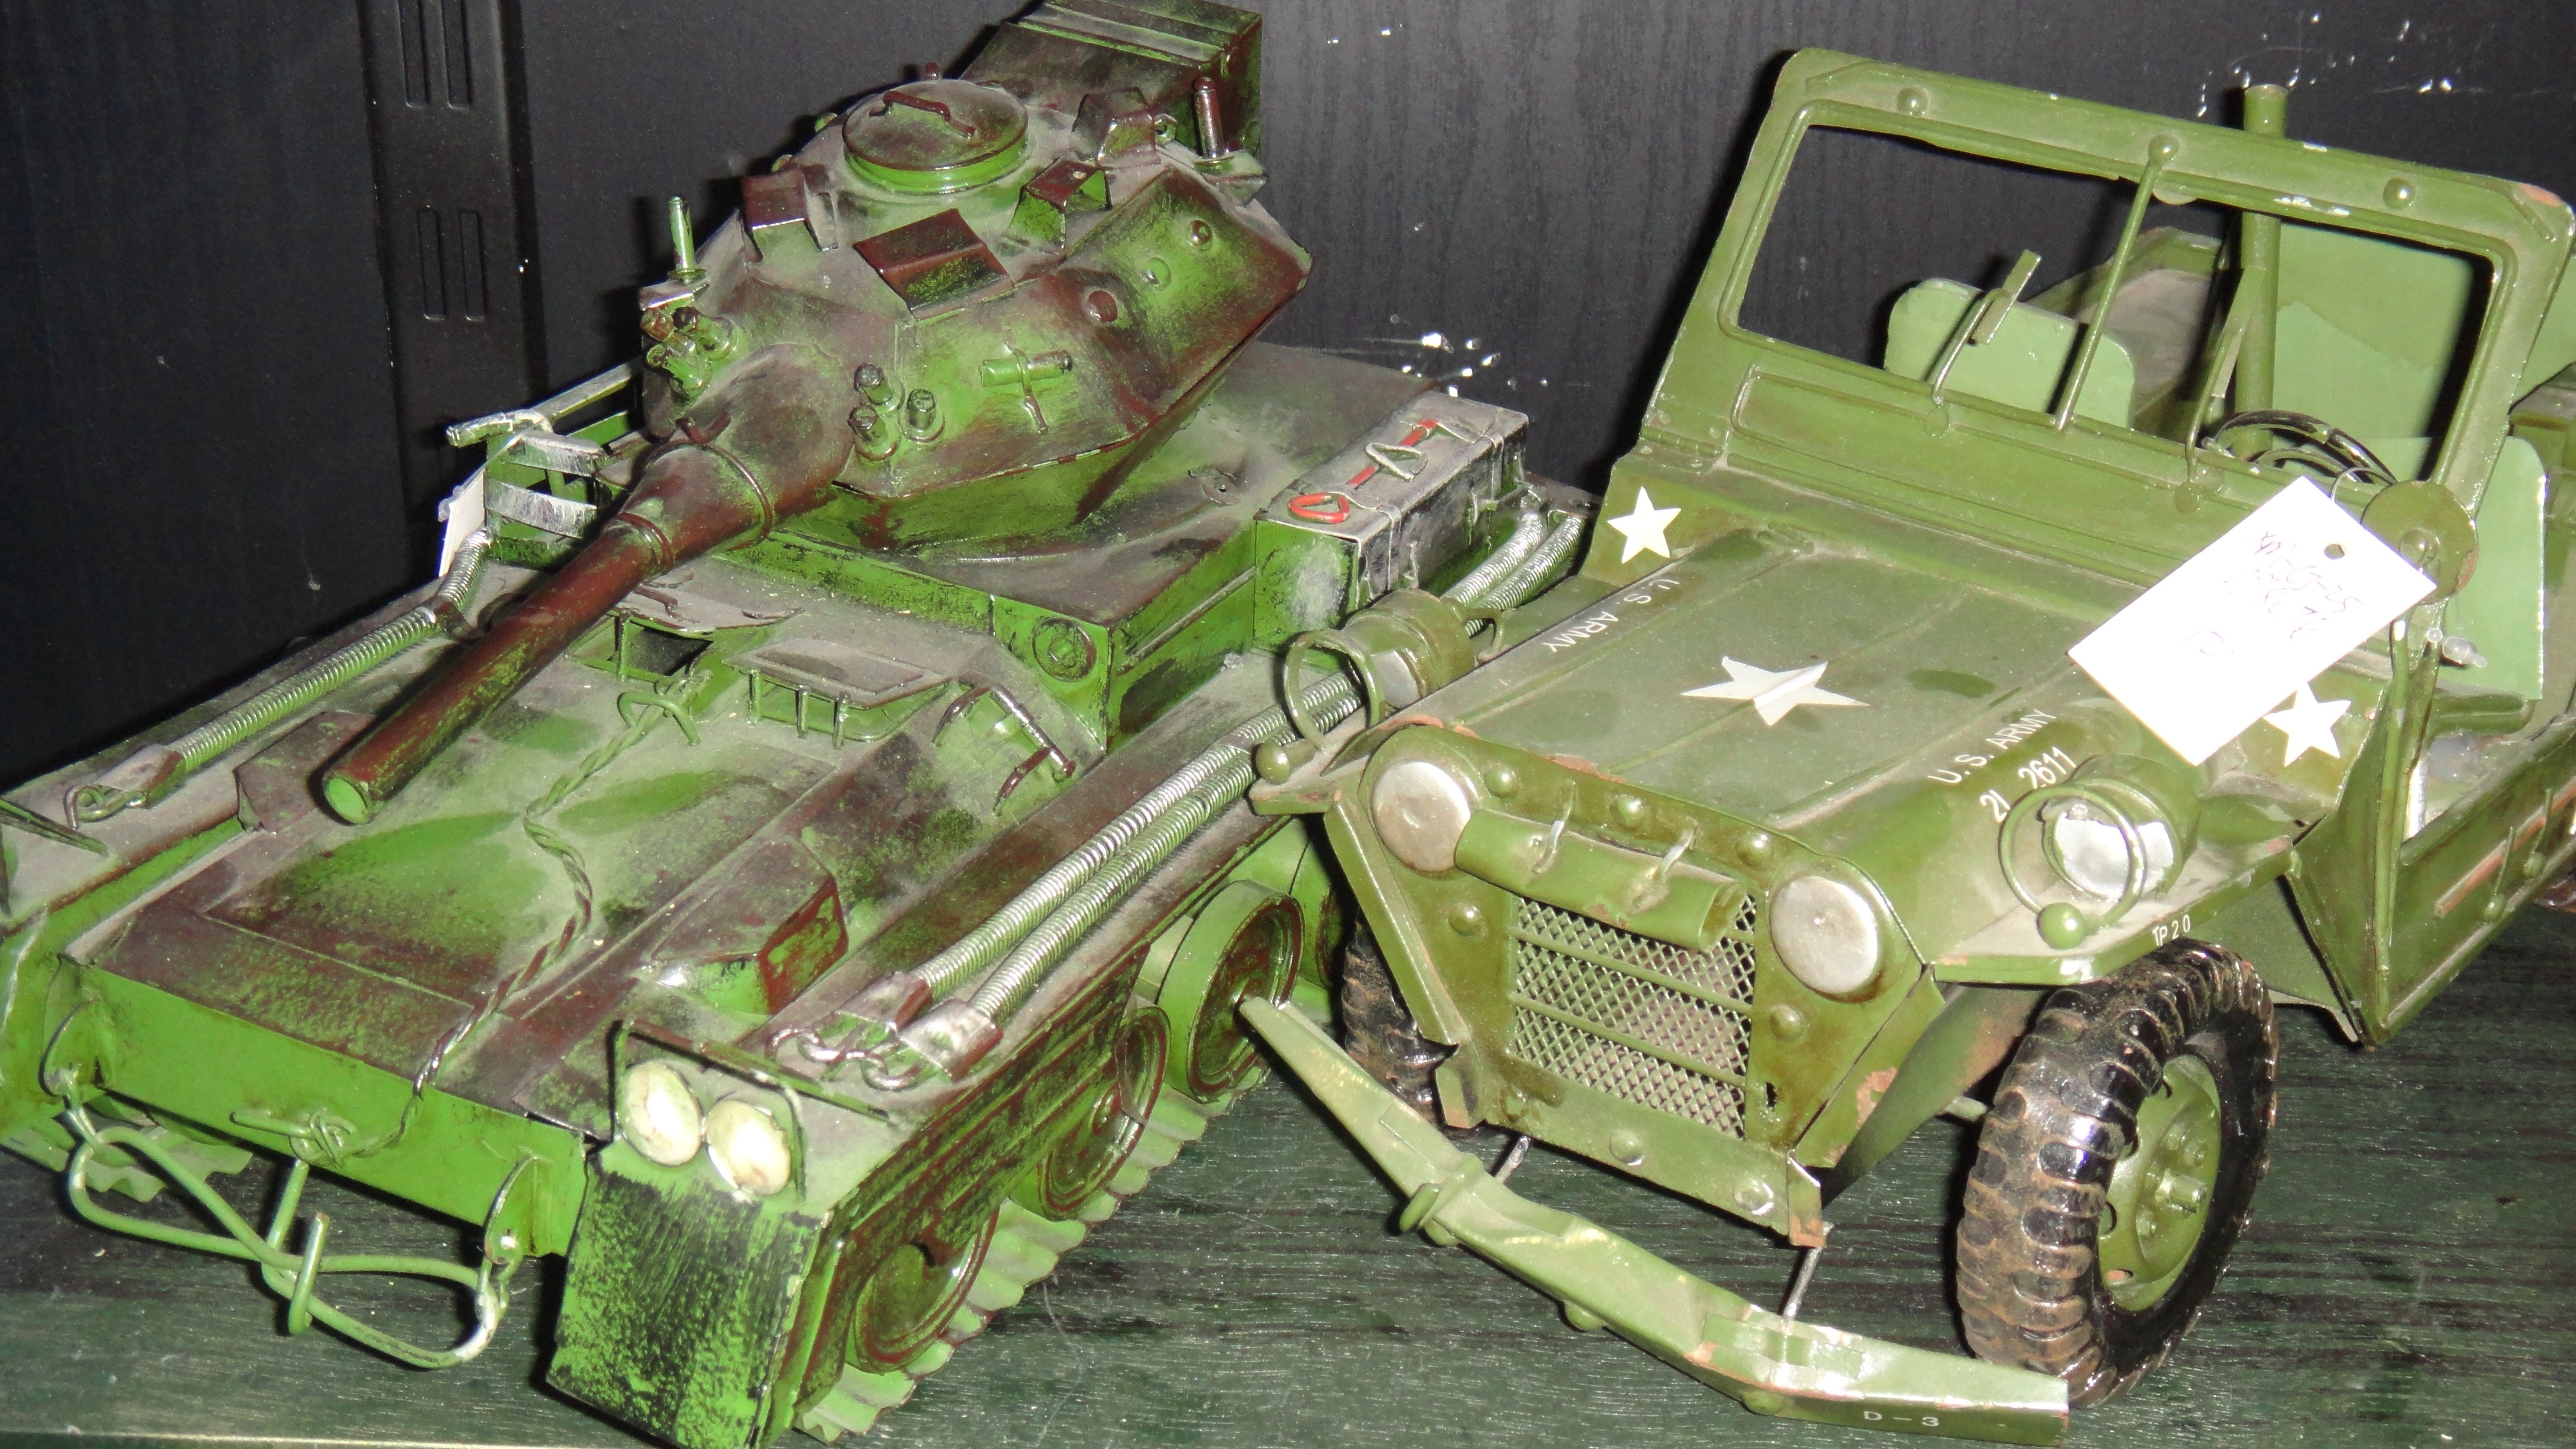
military, vehicle, weapon, war, cars, toys, fighting, tank, conflict, armored car, scale model, military vehicle, combat vehicle, self propelled artillery, m113 armored personnel carrier, churchill tank